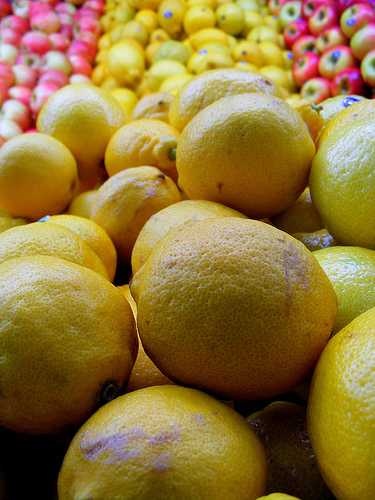
Label: Lemon